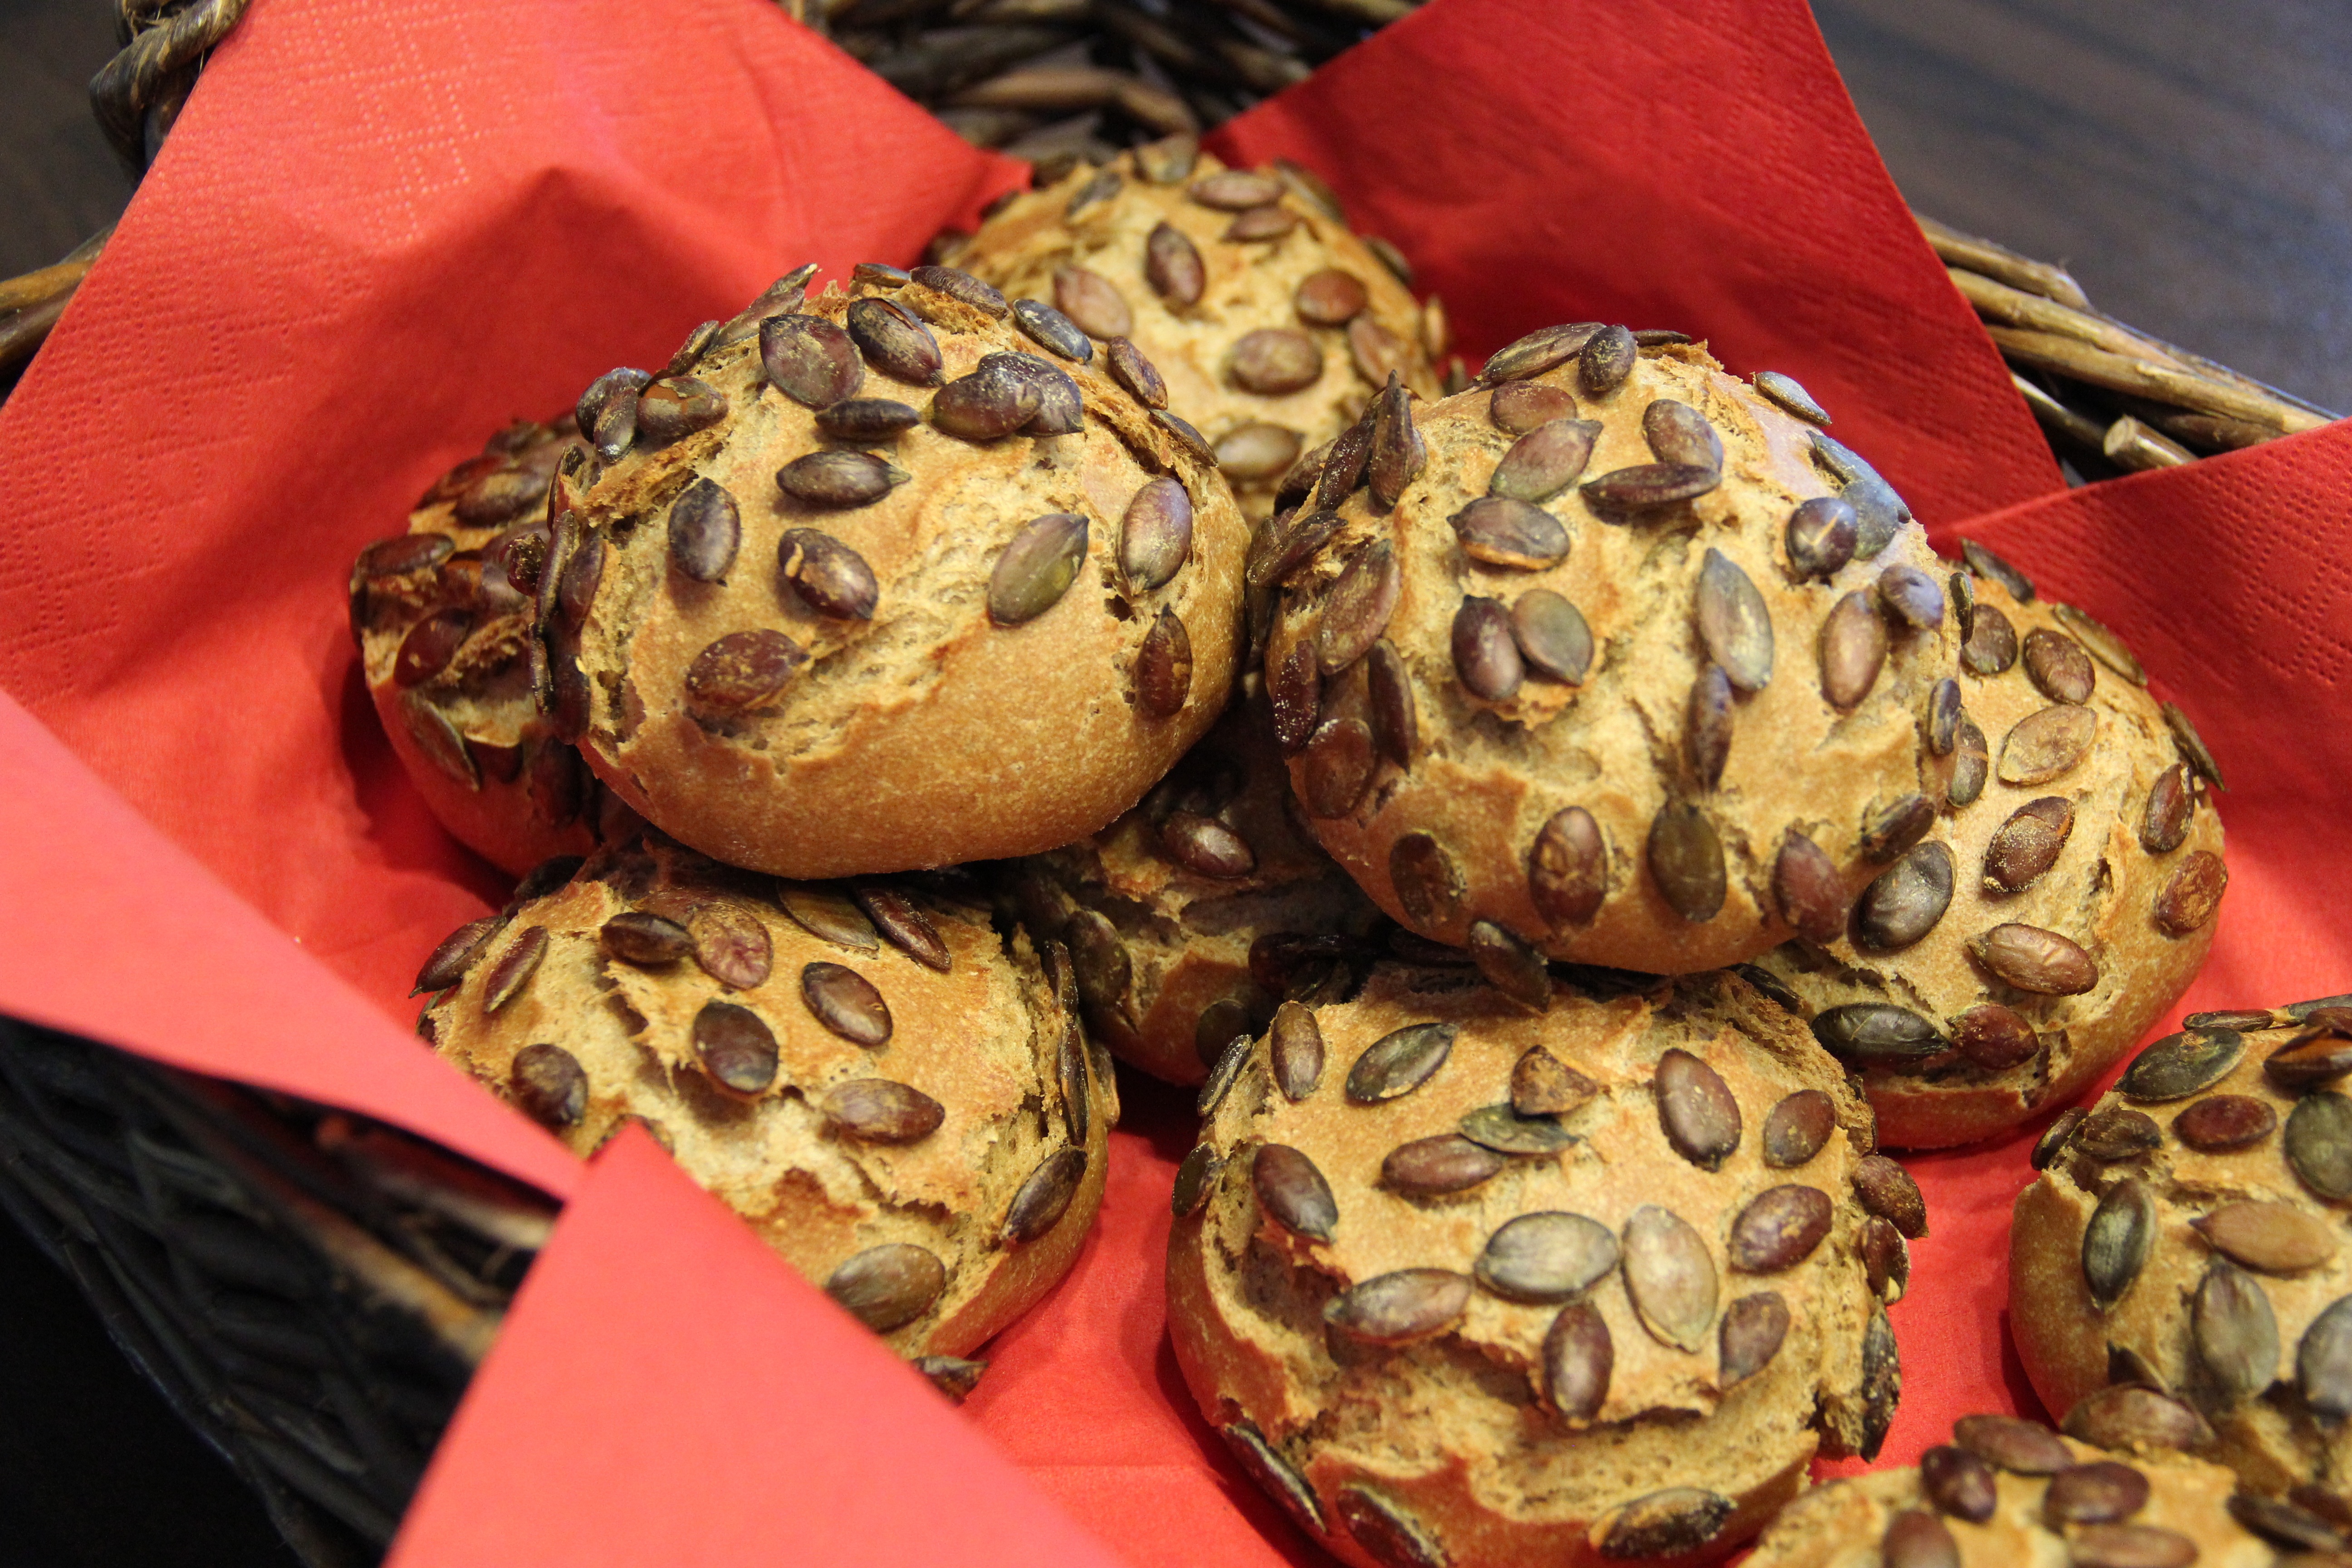
table, dish, food, produce, breakfast, baking, healthy, dessert, cuisine, rolls, baked goods